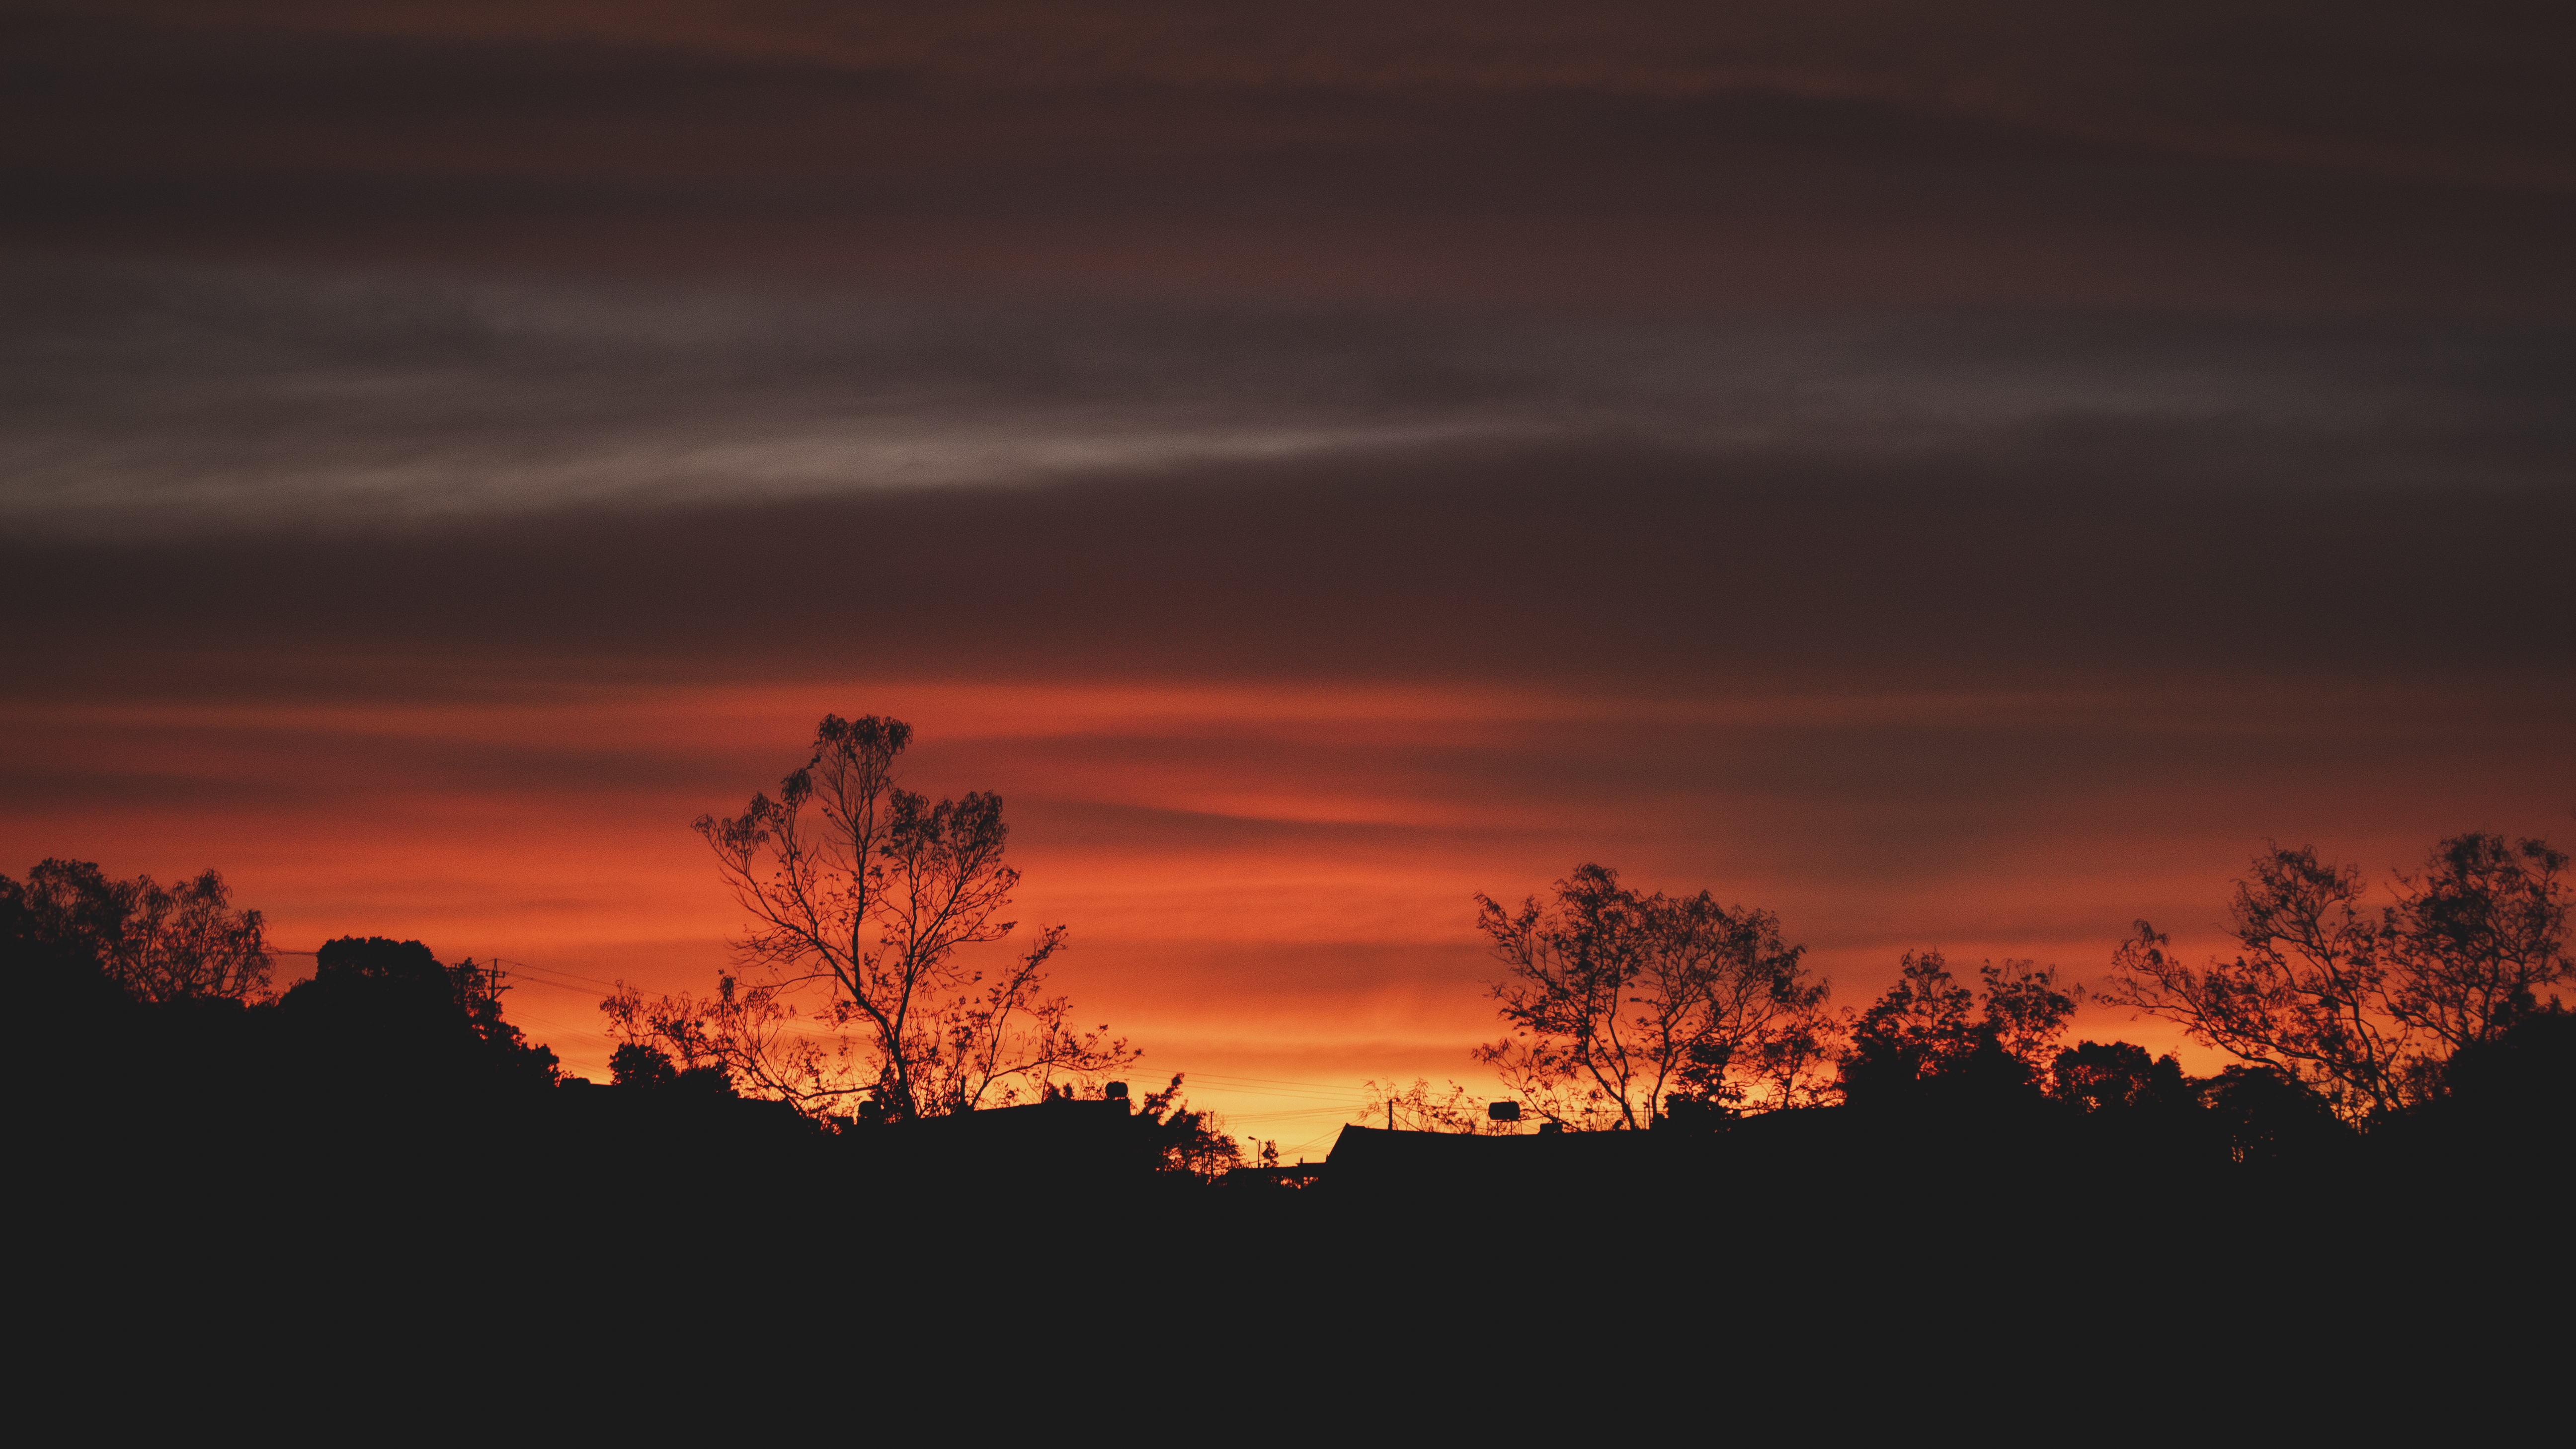
sunset, cloud, sky, atmosphere, ecoregion, natural landscape, afterglow, plant, tree, orange, dusk, amber, red sky at morning, cumulus, sunrise, horizon, plain, landscape, Tints and shades, calm, heat, twig, event, darkness, wildlife, dawn, meteorological phenomenon, evening, celestial event, wood, night, silhouette, grassland, astronomical object, sun, winter